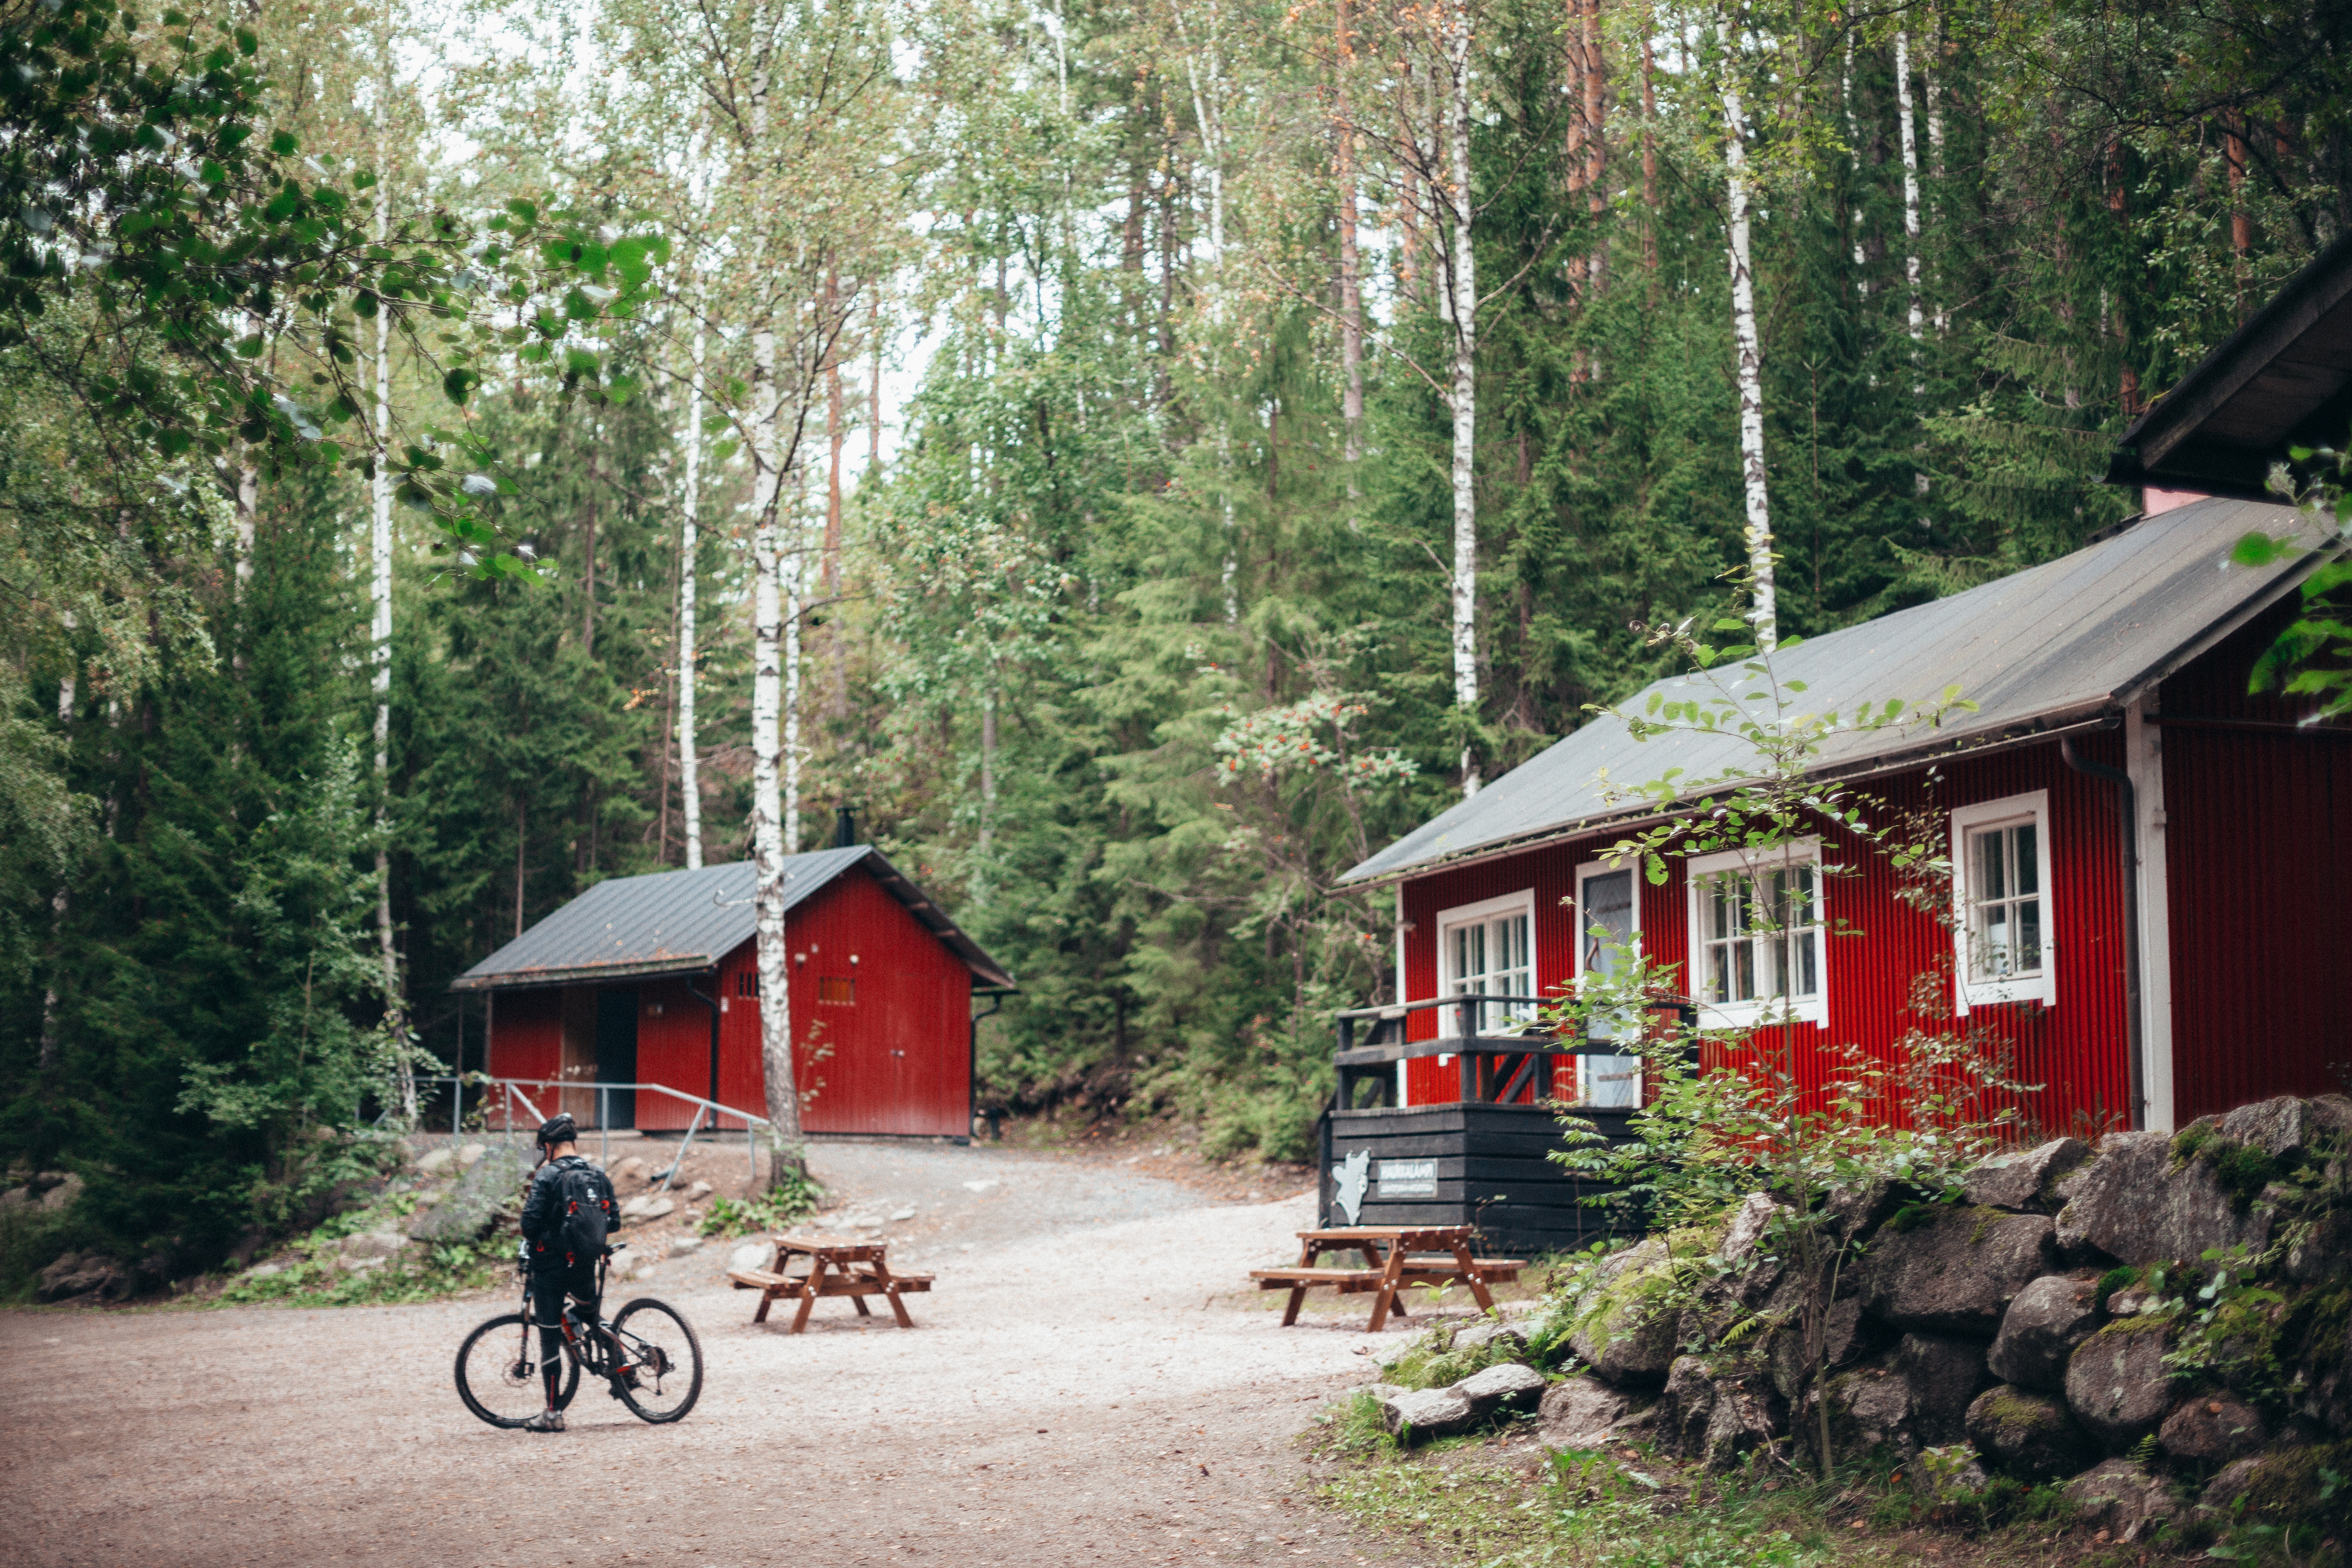
tree, plant, cottage, path, home, house, log cabin, trail, hut, real estate, landscape, recreation, woodland, forest, leisure